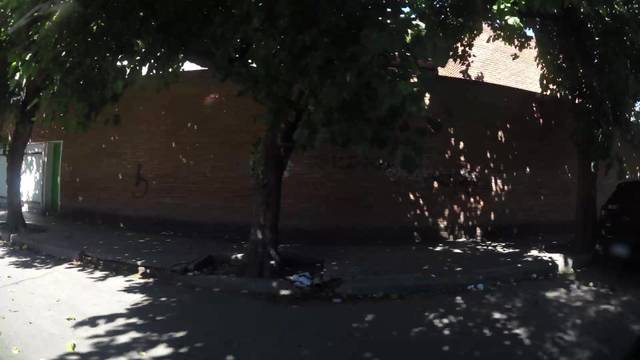
Region: Argentina
Coordinates: -31.404, -64.166